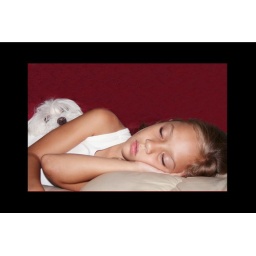
My daughter sleeping in the sofa with her dog